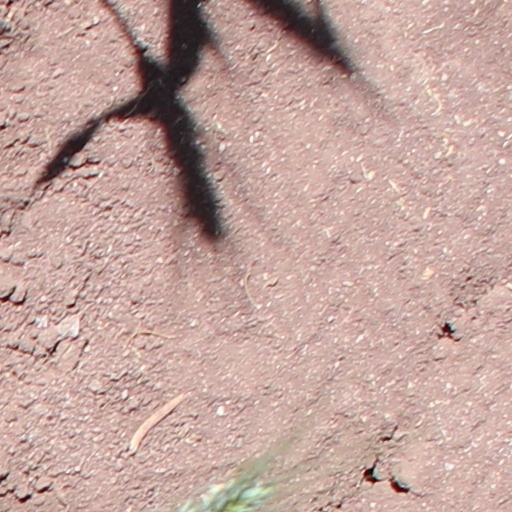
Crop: wheat